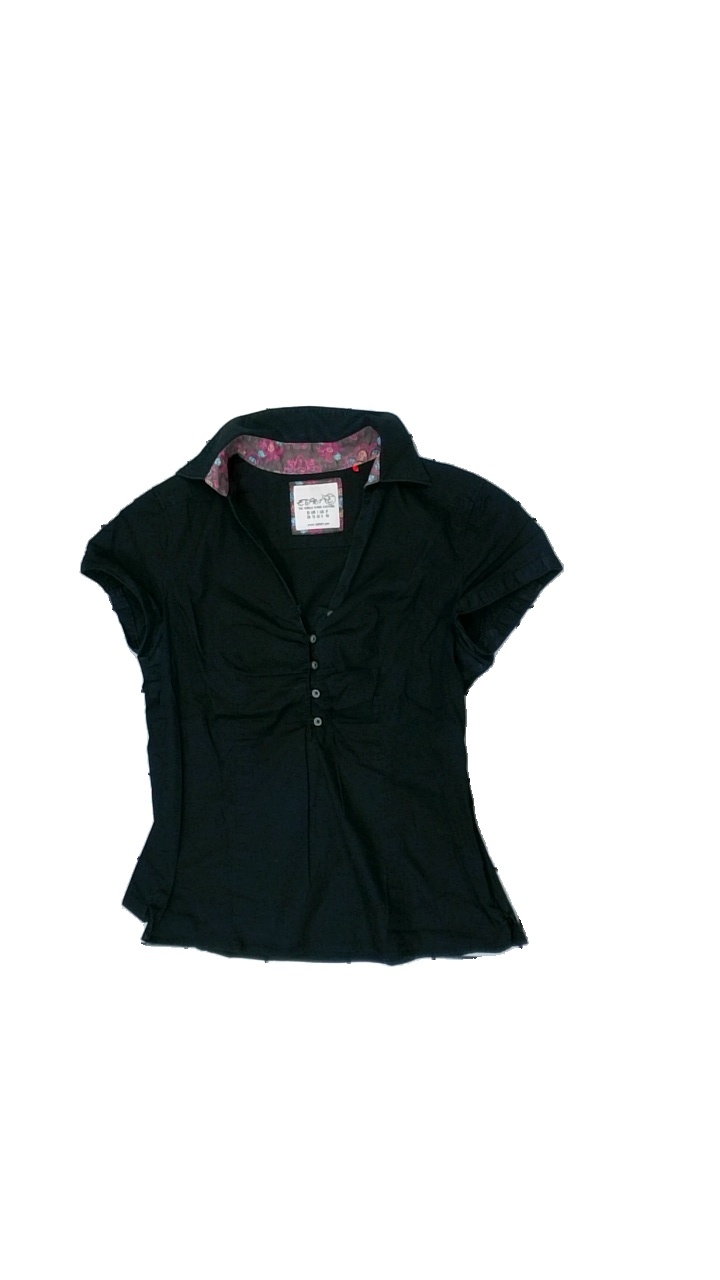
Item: Shirt (Ladies)
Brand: Esprit
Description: washed out
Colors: Black
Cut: Tight
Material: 100% Cotton
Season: All
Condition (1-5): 2
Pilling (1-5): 5
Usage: Recycle
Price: <50